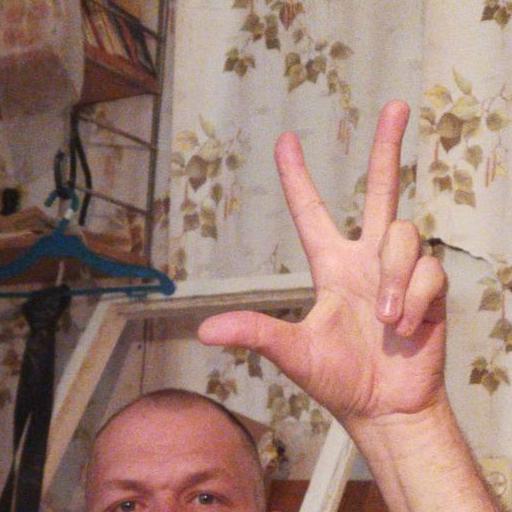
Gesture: three2